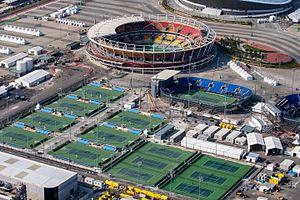
Les épreuves de tennis des Jeux olympiques d'été de 2016 ont lieu du 6 au 14 août 2016 à Rio de Janeiro. La surface utilisée est le dur, la même que lors des tournois de la tournée américaine en août.
Le Centre olympique de tennis est un stade de tennis situé à Barra da Tijuca dans l'ouest de Rio de Janeiro, au Brésil, conçu pour les Jeux olympiques d'été de 2016. Il est utilisé pour le tennis et le tennis en fauteuil-roulant aux Jeux paralympiques. Il a été construit sur l'ancien site de l'Autódromo Internacional Nelson Piquet.